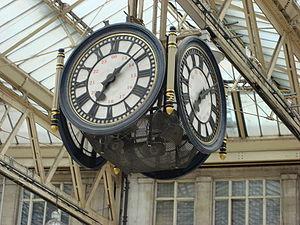
La gare de Londres-Waterloo est l'une des principales gares de voyageurs de Londres, baptisée en l'honneur de la victoire lors de la bataille de Waterloo qui vit la défaite définitive de Napoléon Bonaparte.